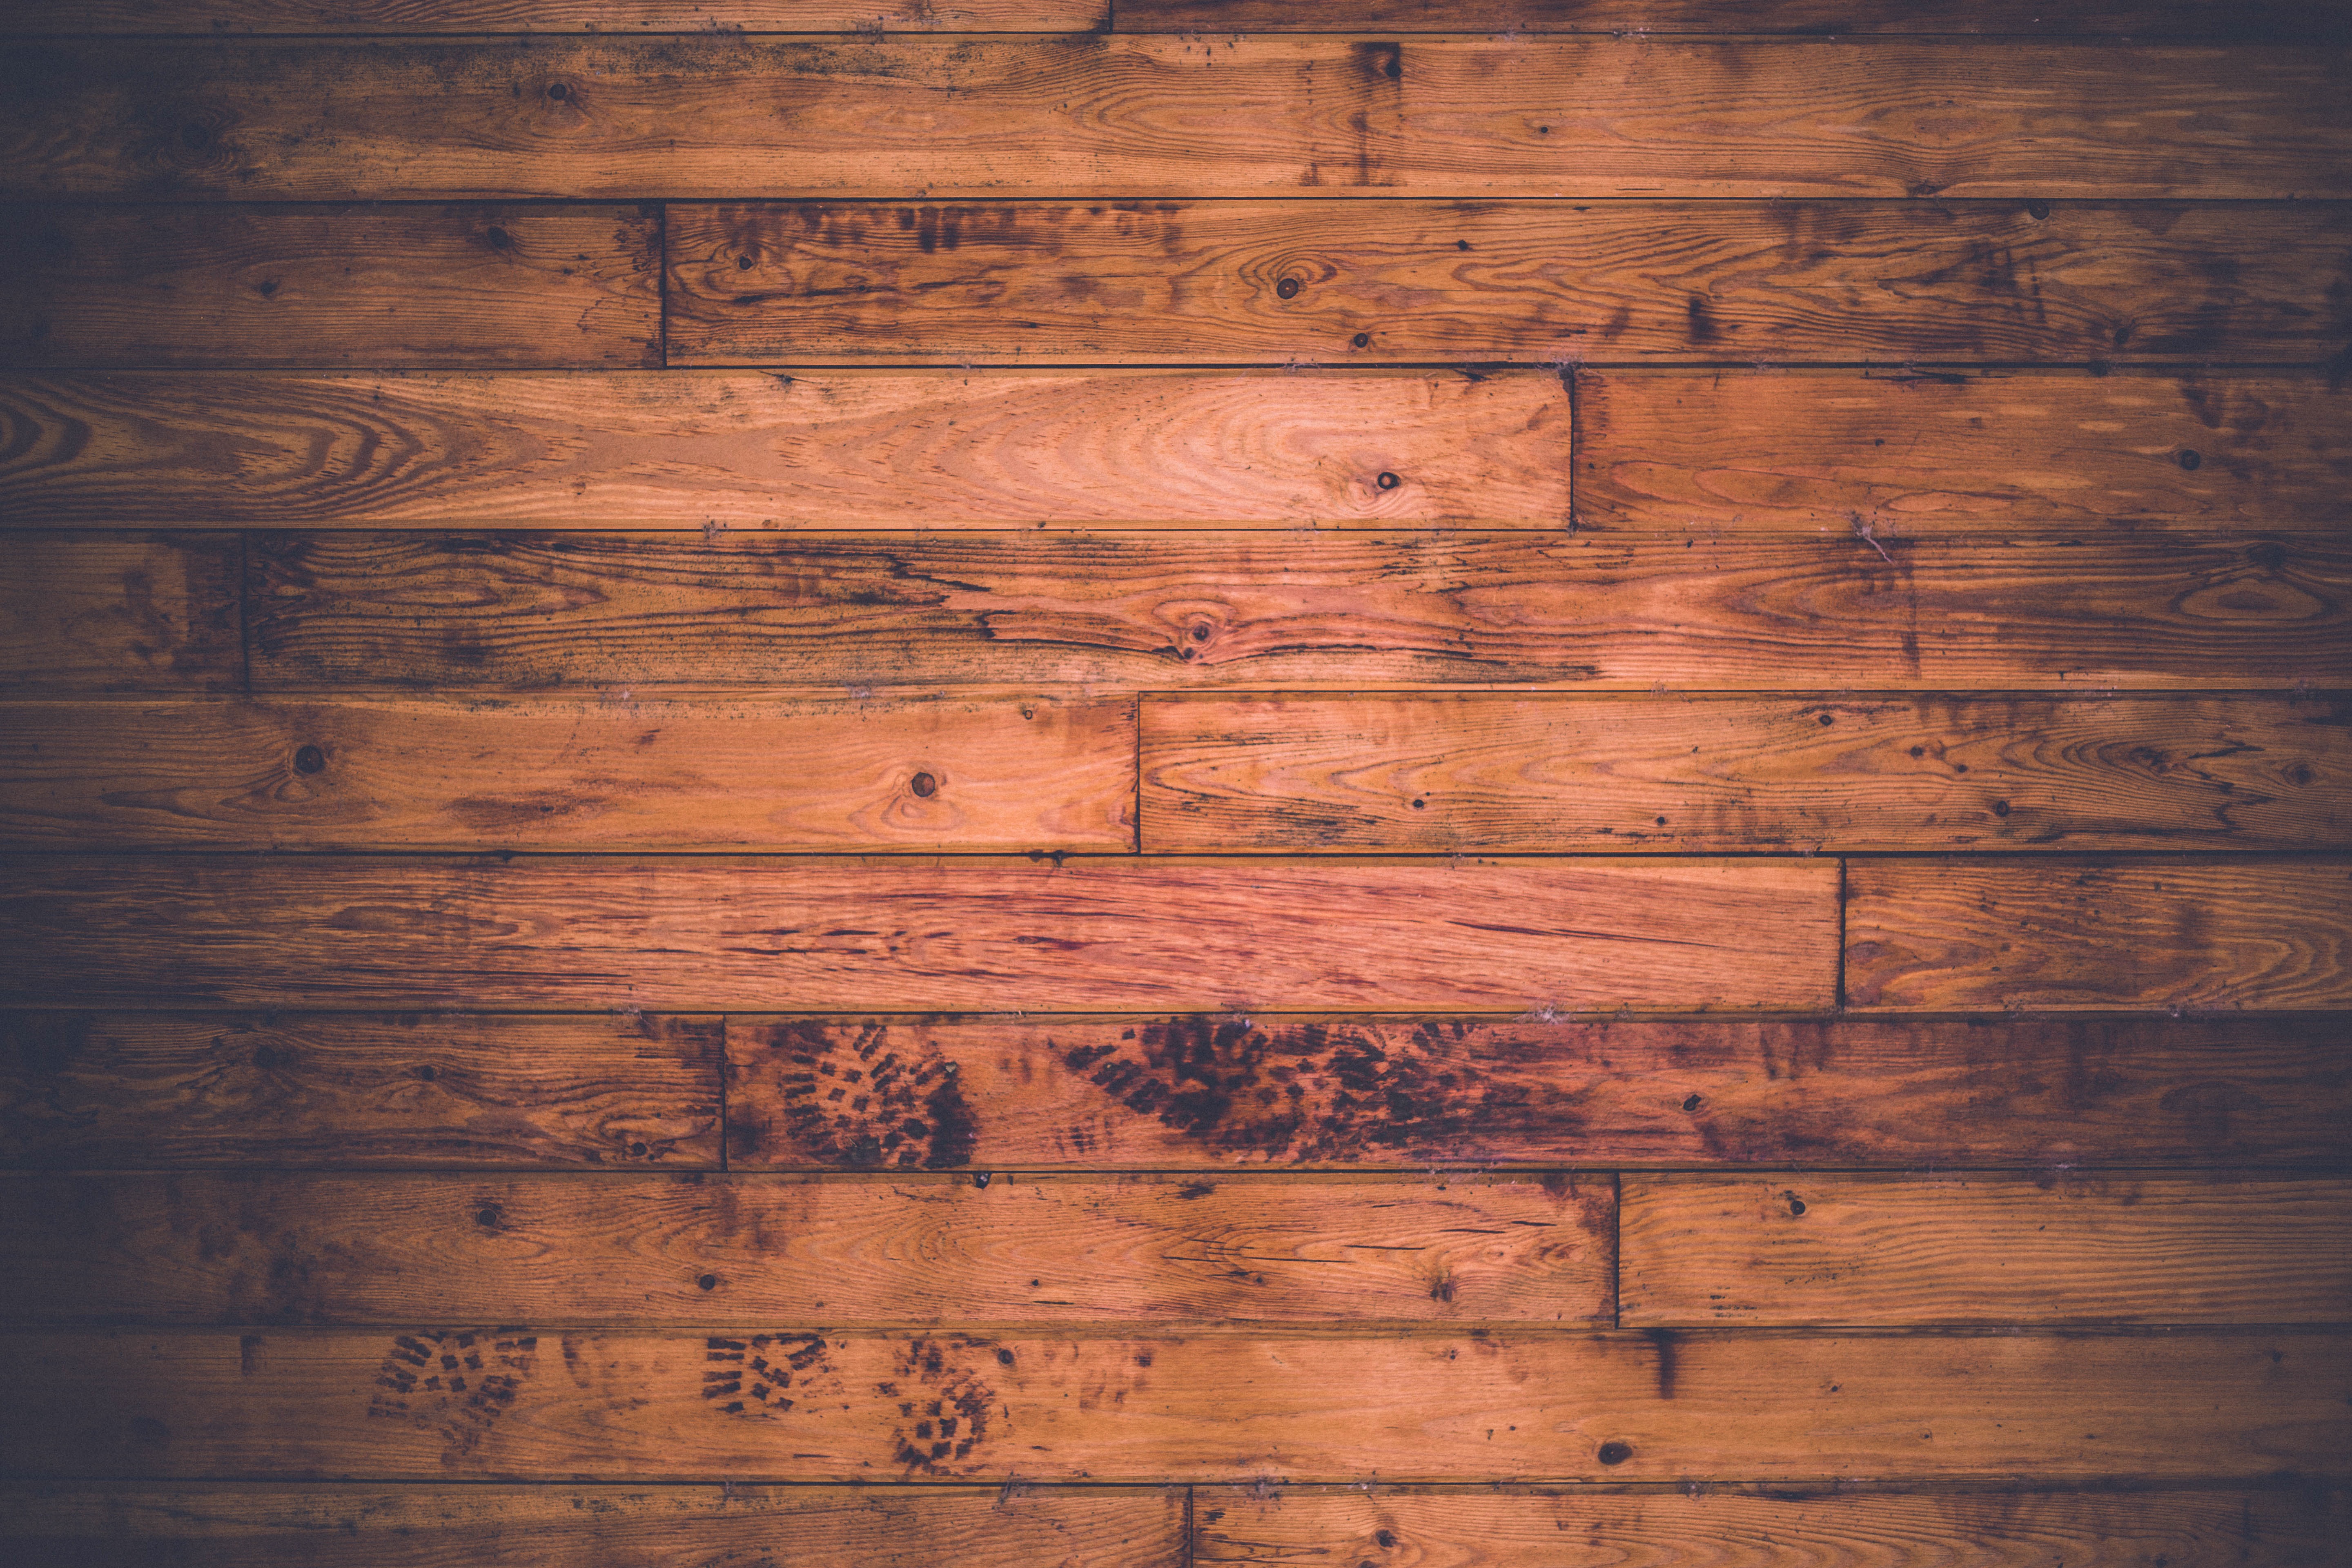
wood, texture, plank, floor, wall, pine, hardwood, flooring, wood flooring, man made object, laminate flooring, wood stain